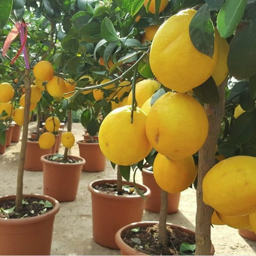
you will not buy tangerines again , you can always have them in plenty by just planting them in a flower